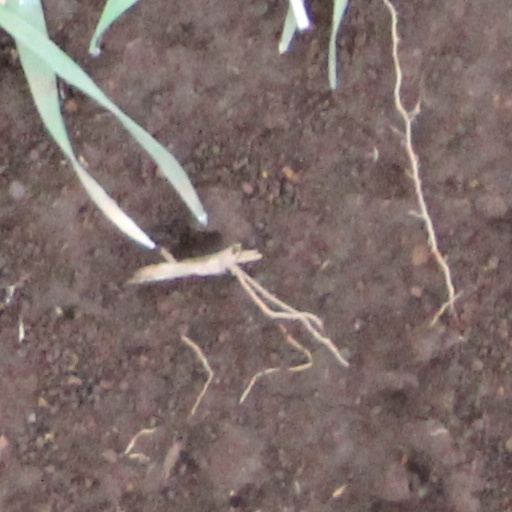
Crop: wheat